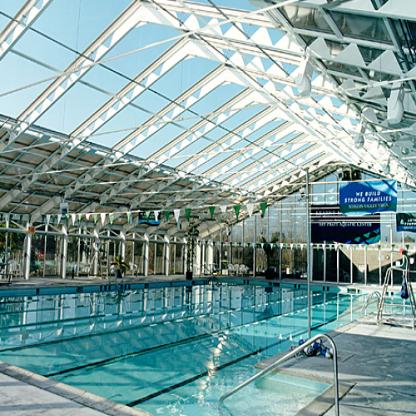
Scene: Indoor